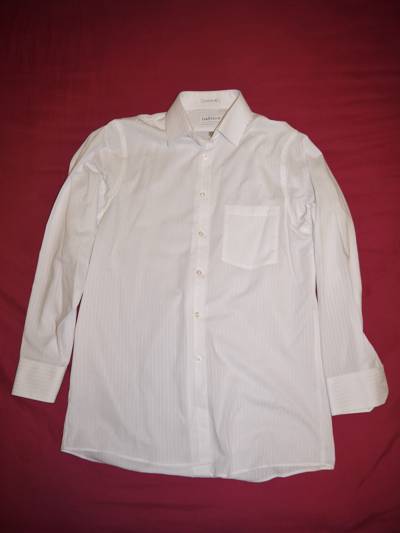
Waste category: clothes